Worth Square

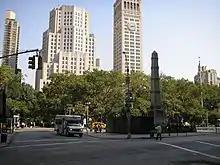
Part of the park and the General William Jenkins Worth Monument in 2007

Worth Square, or General Worth Square, is a public square in Manhattan located at East 25th Street between Broadway and Fifth Avenue directly west of Madison Square Park. The location was designated as a public park in 1847, and since 1857 the square has served as both a memorial to and the burial site of William Jenkins Worth. The only other New York City monument that doubles as a mausoleum is Grants Tomb in Harlem. The 0.27 acre square is one of the many Triangle/Plazas administered by the New York City Department of Parks and Recreation.